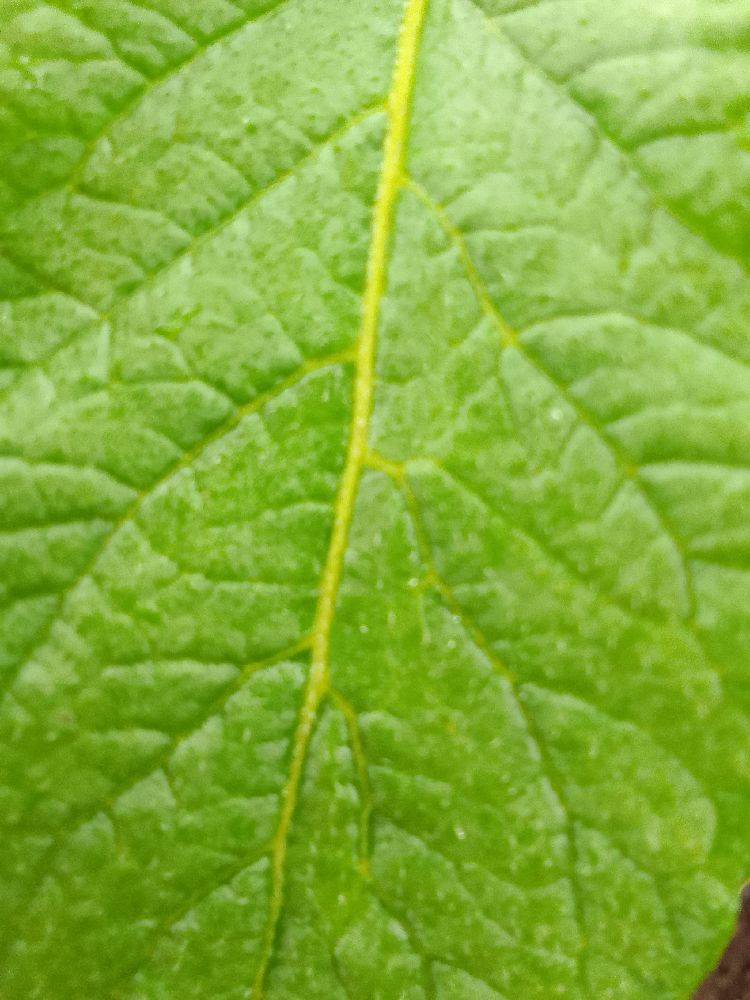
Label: Healthy